Tunisians

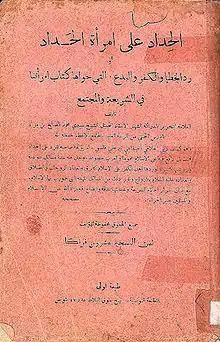
First page of a Tunisian book (1931) by Mohamed Salah Ben Mrad (1881–1979)

The variety of dances performed by the Tunisians probably reflects the migration flows that have traversed the country throughout the centuries. Thus, the early Phoenicians brought with them their songs and dances, whose traces are rooted in the region of Tunis, while the Romans have left few traces of art in relation to their architectural contribution. Religious dances were influenced by Sufism but by the end of the 15th century, had progressively become Andalusian with their dances and urban music.